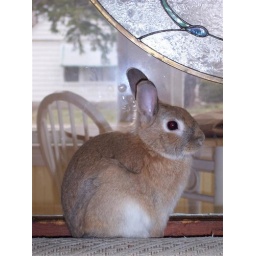
Sometimes people walk by a house and there's a dog barking or a cat sitting in the window.Not at our house.